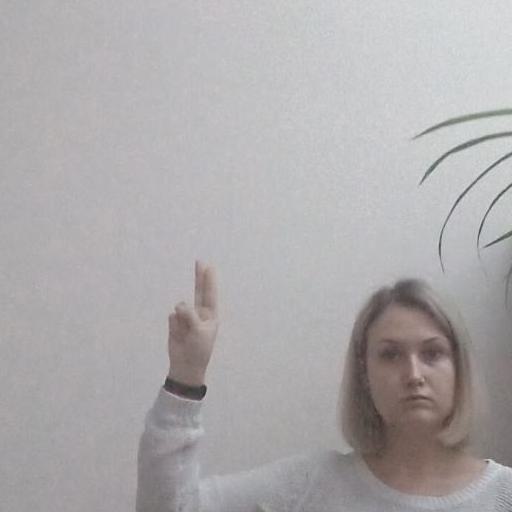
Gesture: two_up